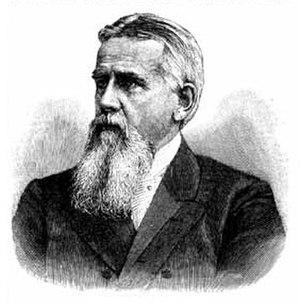
Le Alldeutscher Verband a existé de 1891 à 1939 et était le plus petit en nombre – mais pas sur le plan financier – des mouvements agitateurs existant dans l’Empire allemand. Il était perçu comme un groupement des plus bruyants et des plus influents. Son programme basé sur le pangermanisme était expansionniste et nationaliste. En particulier dans l’empire austro-hongrois des Habsbourg un antisémitisme et un anti-slavisme s’étaient déjà fait jour avant la Première Guerre mondiale. Sur une base régionale, le Alldeutscher Verband s’affichait en union personnelle avec les groupements appelés Kriegsvereinen.